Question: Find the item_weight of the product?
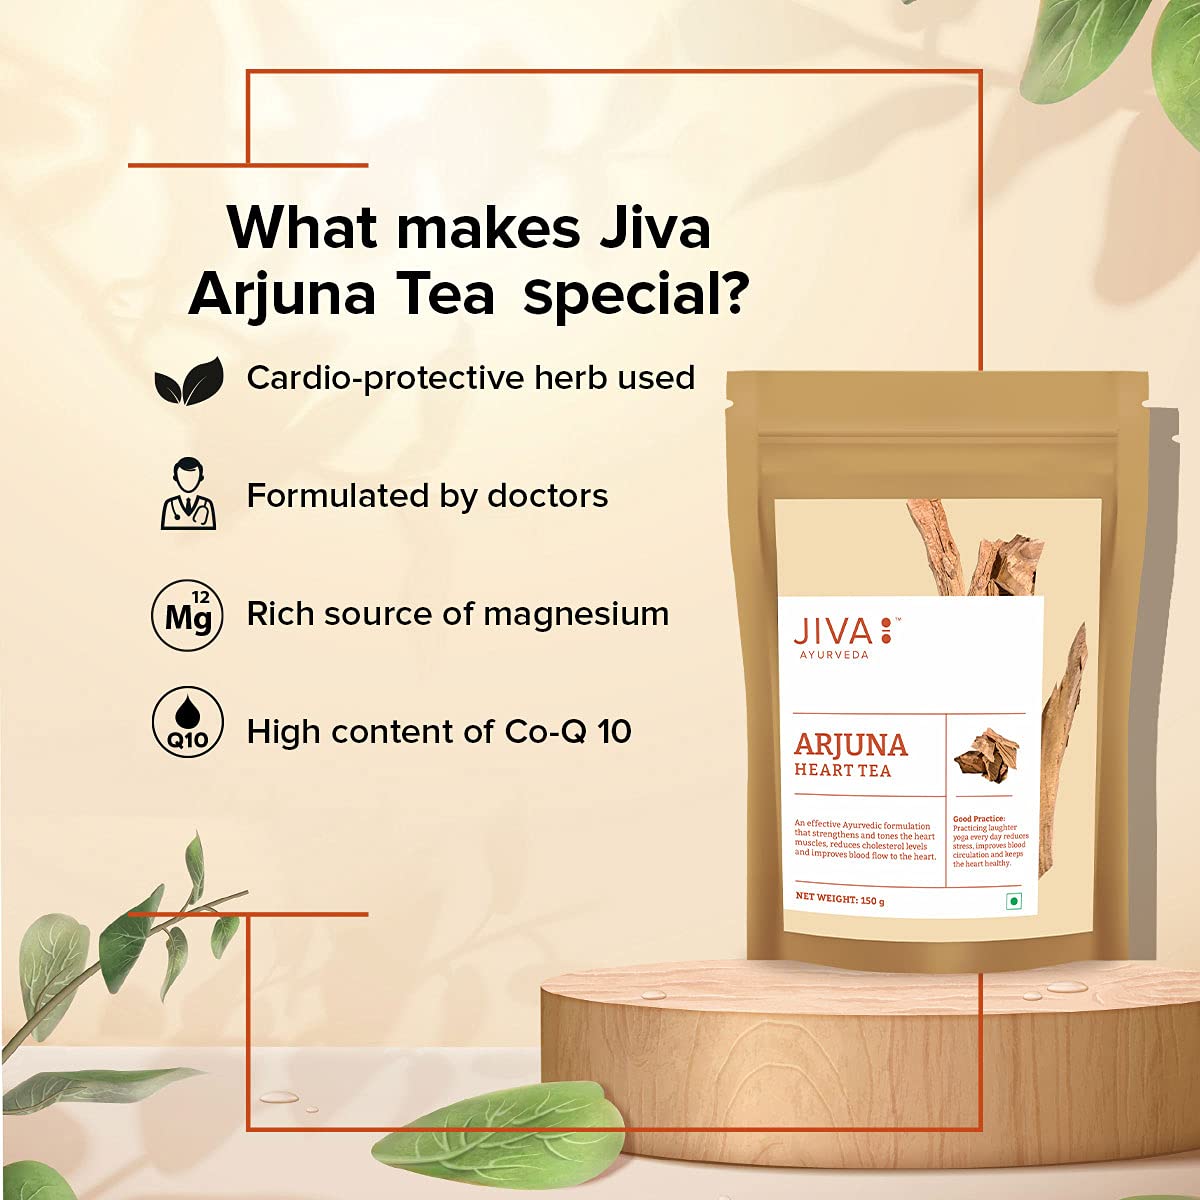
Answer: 150 gram